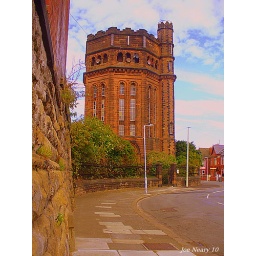
Wallasey water tower built in 1905 on Gorsehill Road